Carbon nanocone

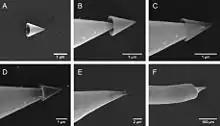
Sequential electron micrographs showing the process of capping a gold needle with a CBH carbon nanocone (top left)

Carbon nanocones have been used to cap ultrafine gold needles. Such needles are widely used in scanning probe microscopy owing to their high chemical stability and electrical conductivity, but their tips are prone to mechanical wear due to the high plasticity of gold. Adding a thin carbon cap mechanically stabilizes the tip without sacrificing its other properties.